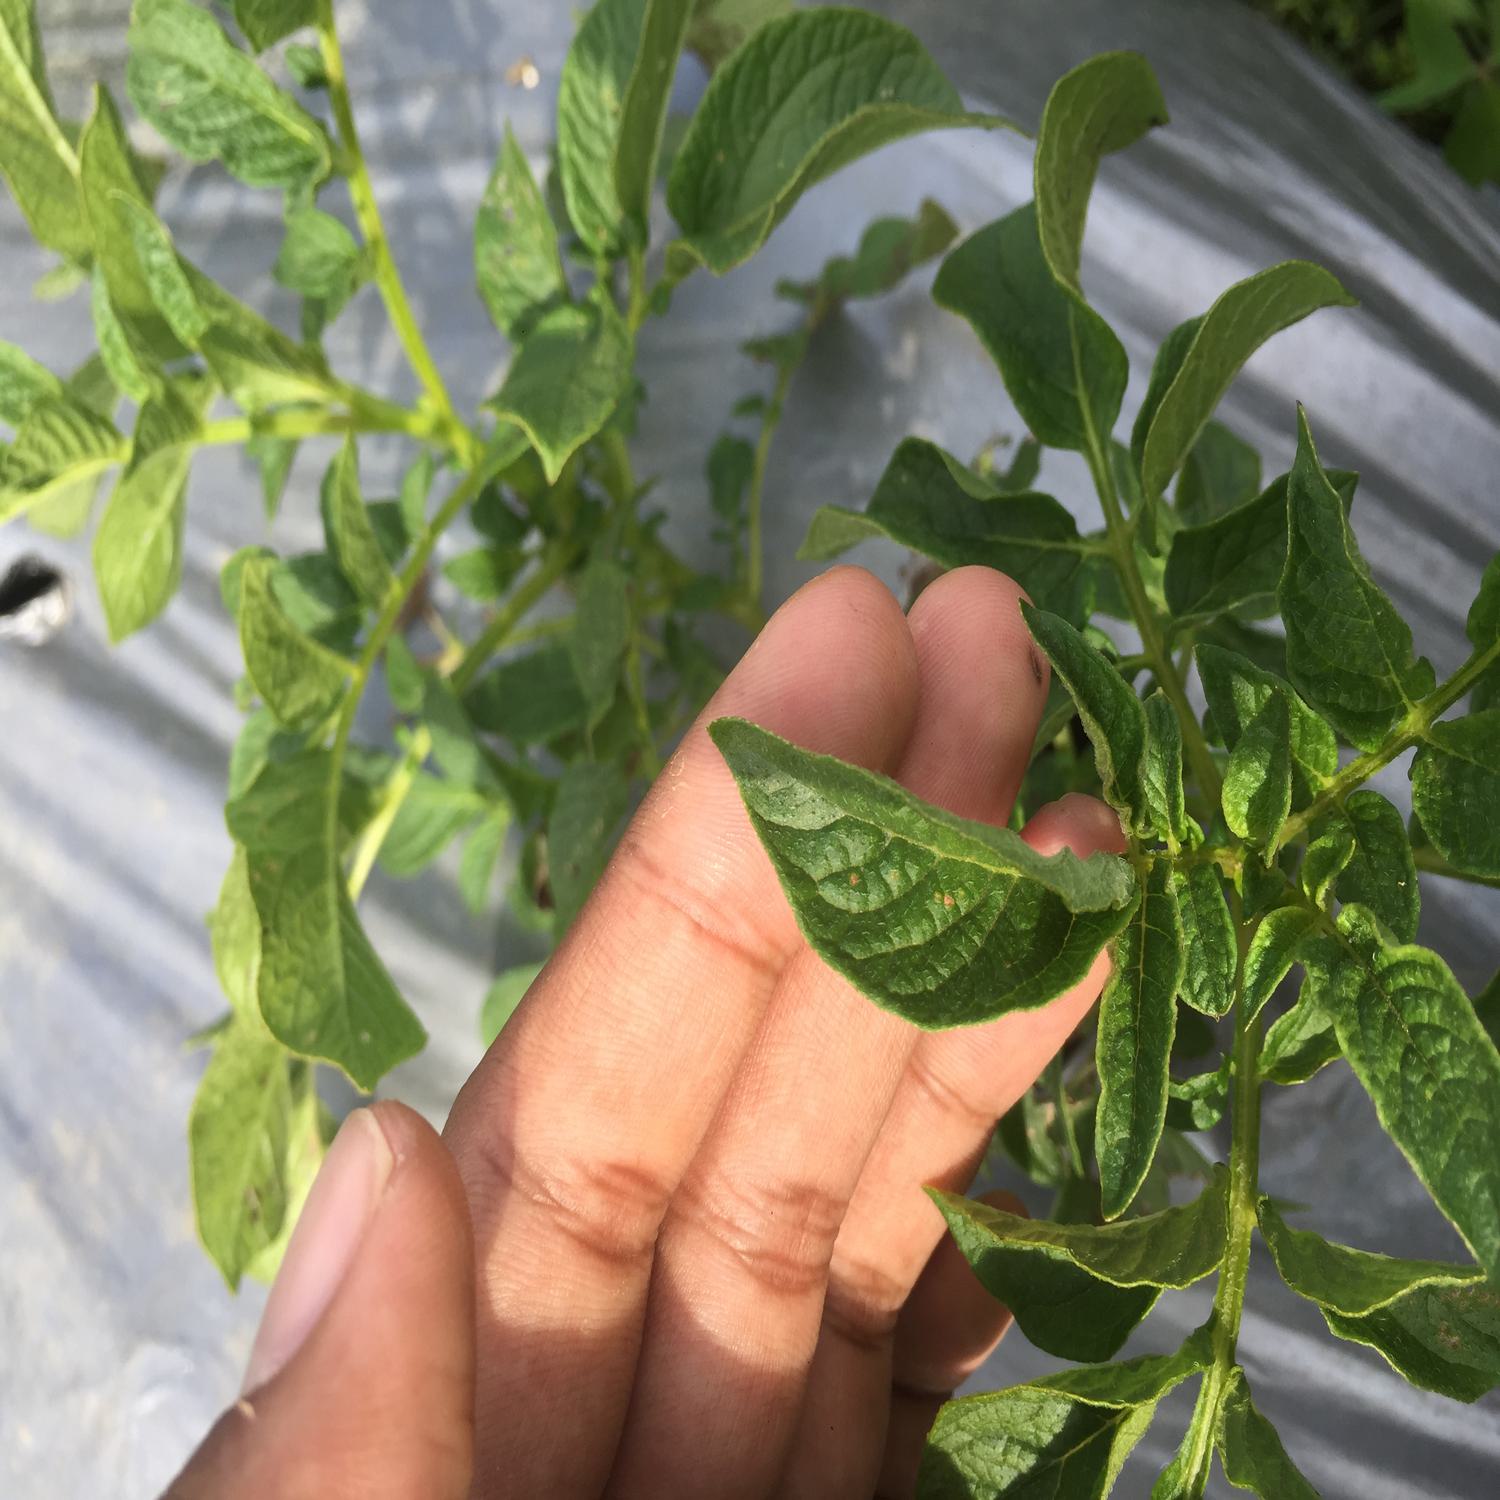
Etiqueta: Virus